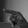
ASL letter: P